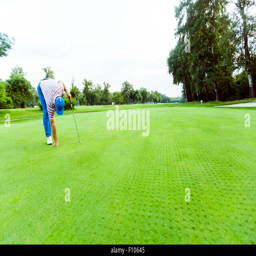
golfer retrieving ball from the hole on a nice course